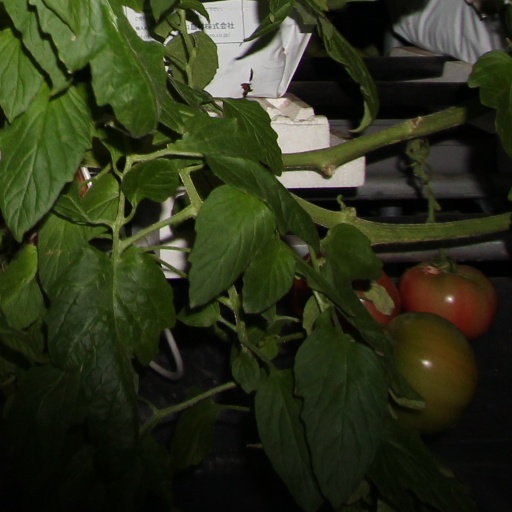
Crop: tomato